The Mobile Revolution

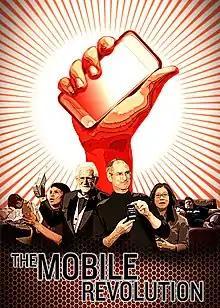
Press poster

The Mobile Revolution is a 2014 Swedish documentary written and directed by Magnus Sjöström about the history of the cell phone and how it has impacted human behaviour and society.